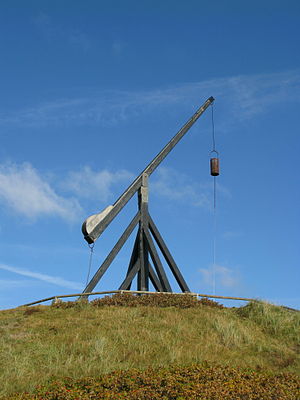
Skagen Fyr / Galleri
Gammel Fyr (Vippefyret), Skagen
Det Grå Fyr er et af flere fyr i Skagen. En halv time efter solnedgang den 1. november 1858 blev lampen i Skagen Grå Fyr tændt for første gang. Den sandede Skagen Odde havde fået sit tredje fyr, der kunne hjælpe de søfarende med at holde kursen og komme sikkert i havn. Fyret, der er 46 m højt, er Danmarks næsthøjeste, kun overgået af Dueodde Fyr på Bornholm som er en meter højere. Skagen Fyr er tegnet af den danske arkitekt N.S. Nebelong og funderet med 429 lærkestolper a seks meters længde.